Jon Jönsson

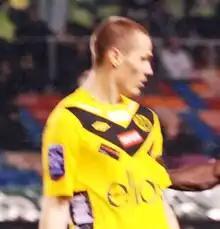
Jönsson in 2012

Jon Martin Olof Jönsson (born 8 July 1983) is a Swedish former professional footballer who played as a defender.